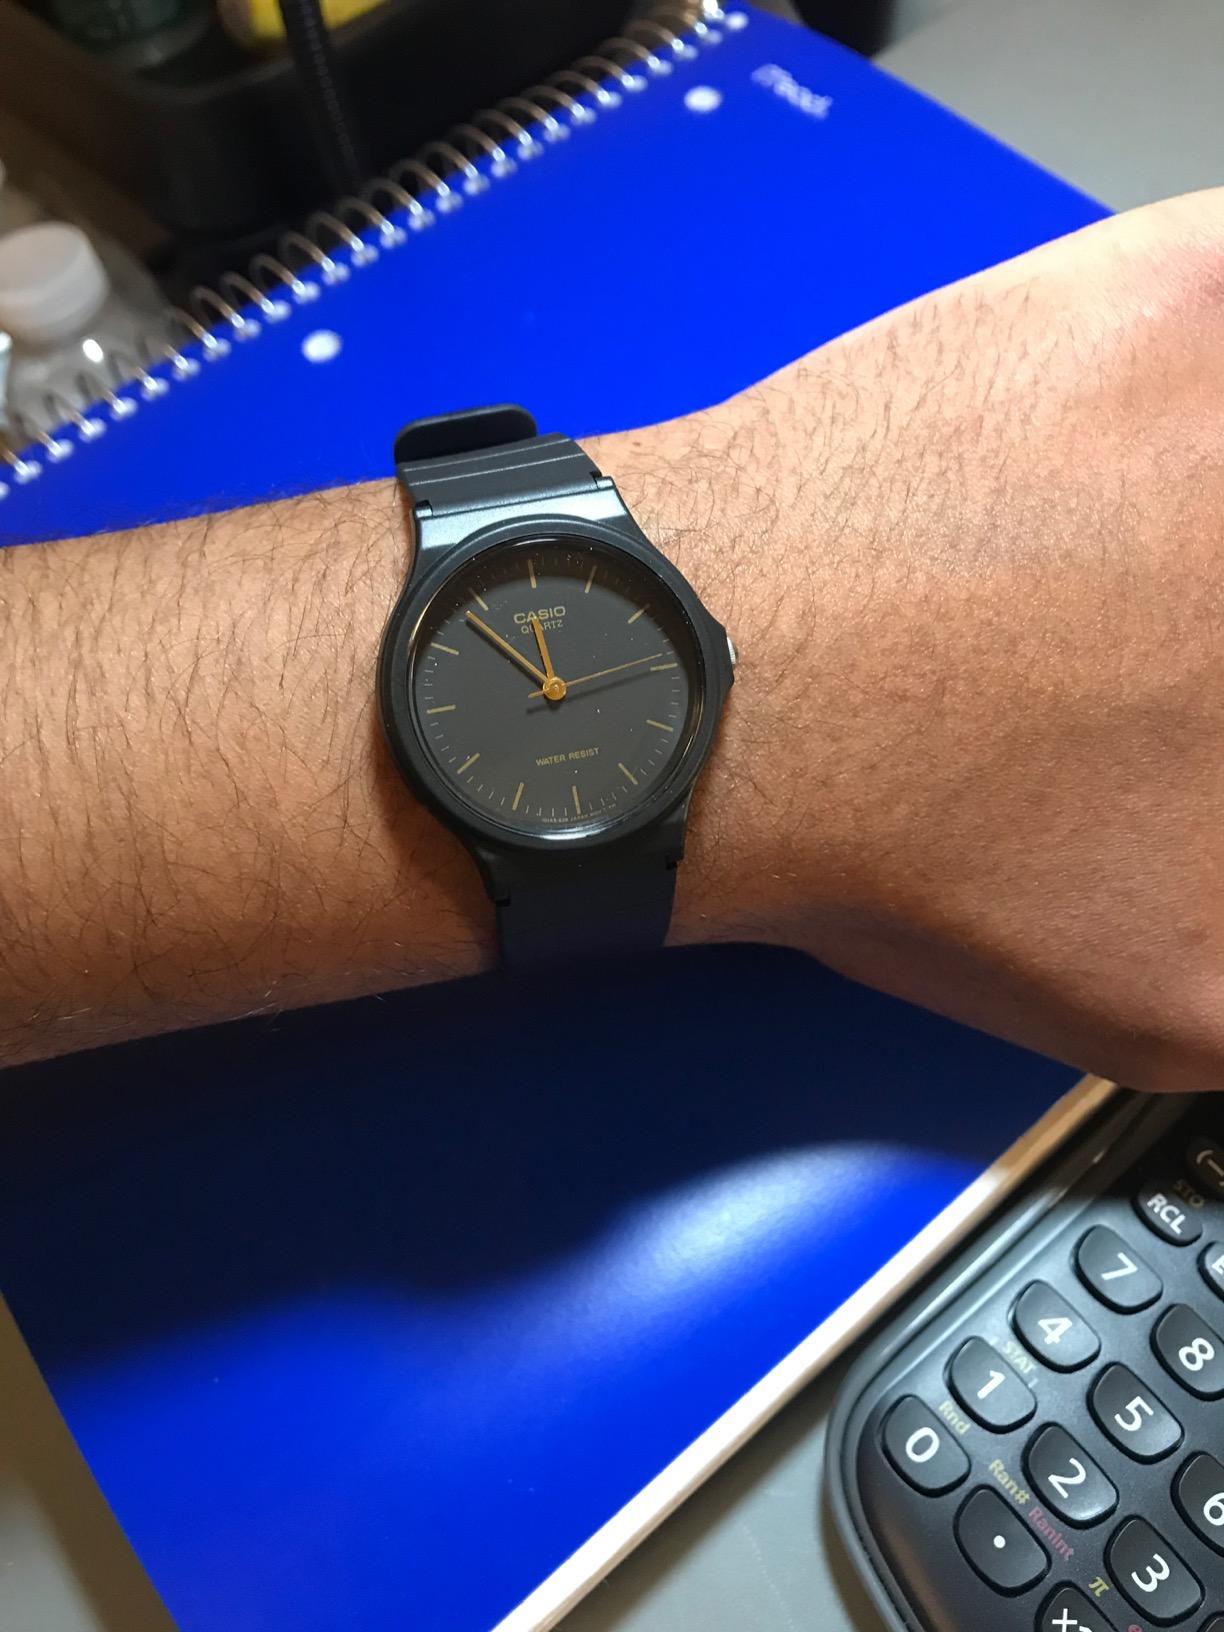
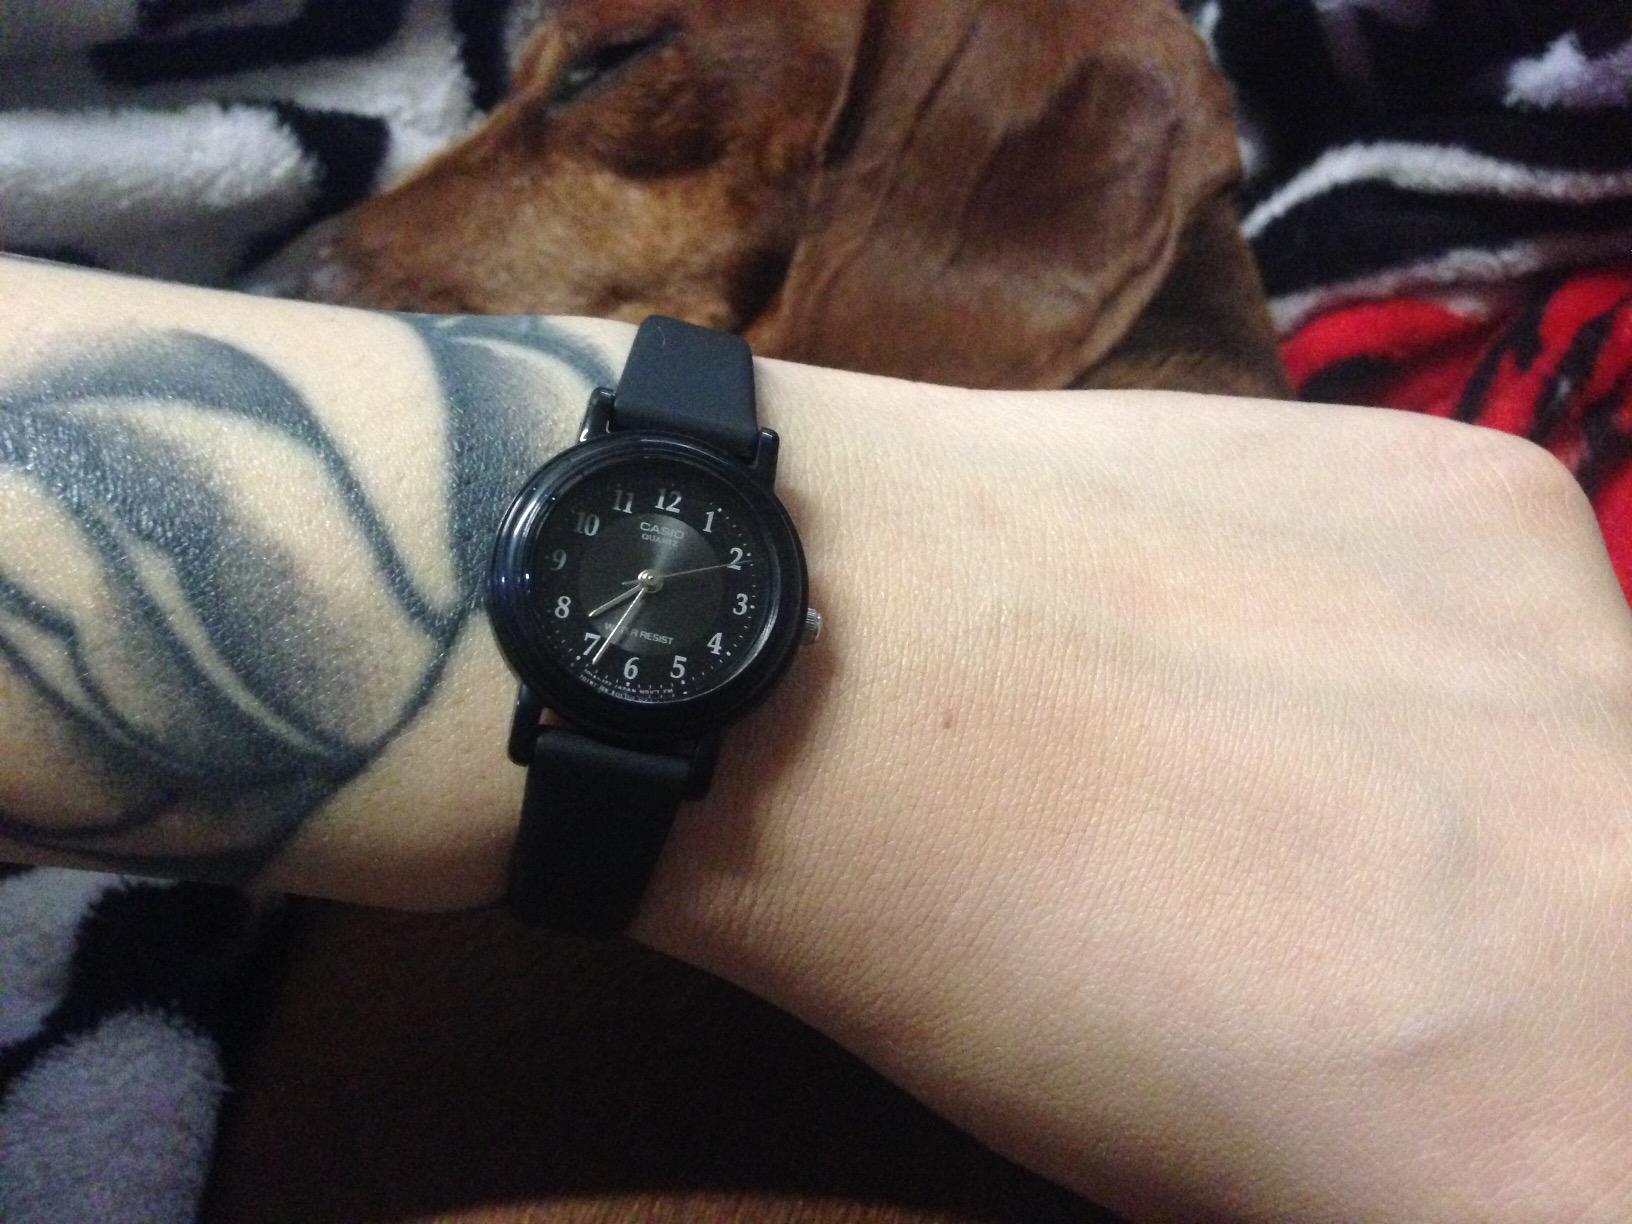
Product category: accessories_watch
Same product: no